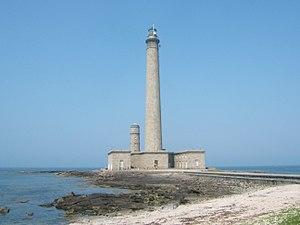
Le phare de Gatteville dans le Cotentin.
Un phare est un système de signalisation employé, soit dans le domaine maritime, soit dans le domaine aéronautique.
Gatteville-le-Phare, ou Gatteville-Phare, est une commune française, située dans le département de la Manche en région Normandie, peuplée de 490 habitants.